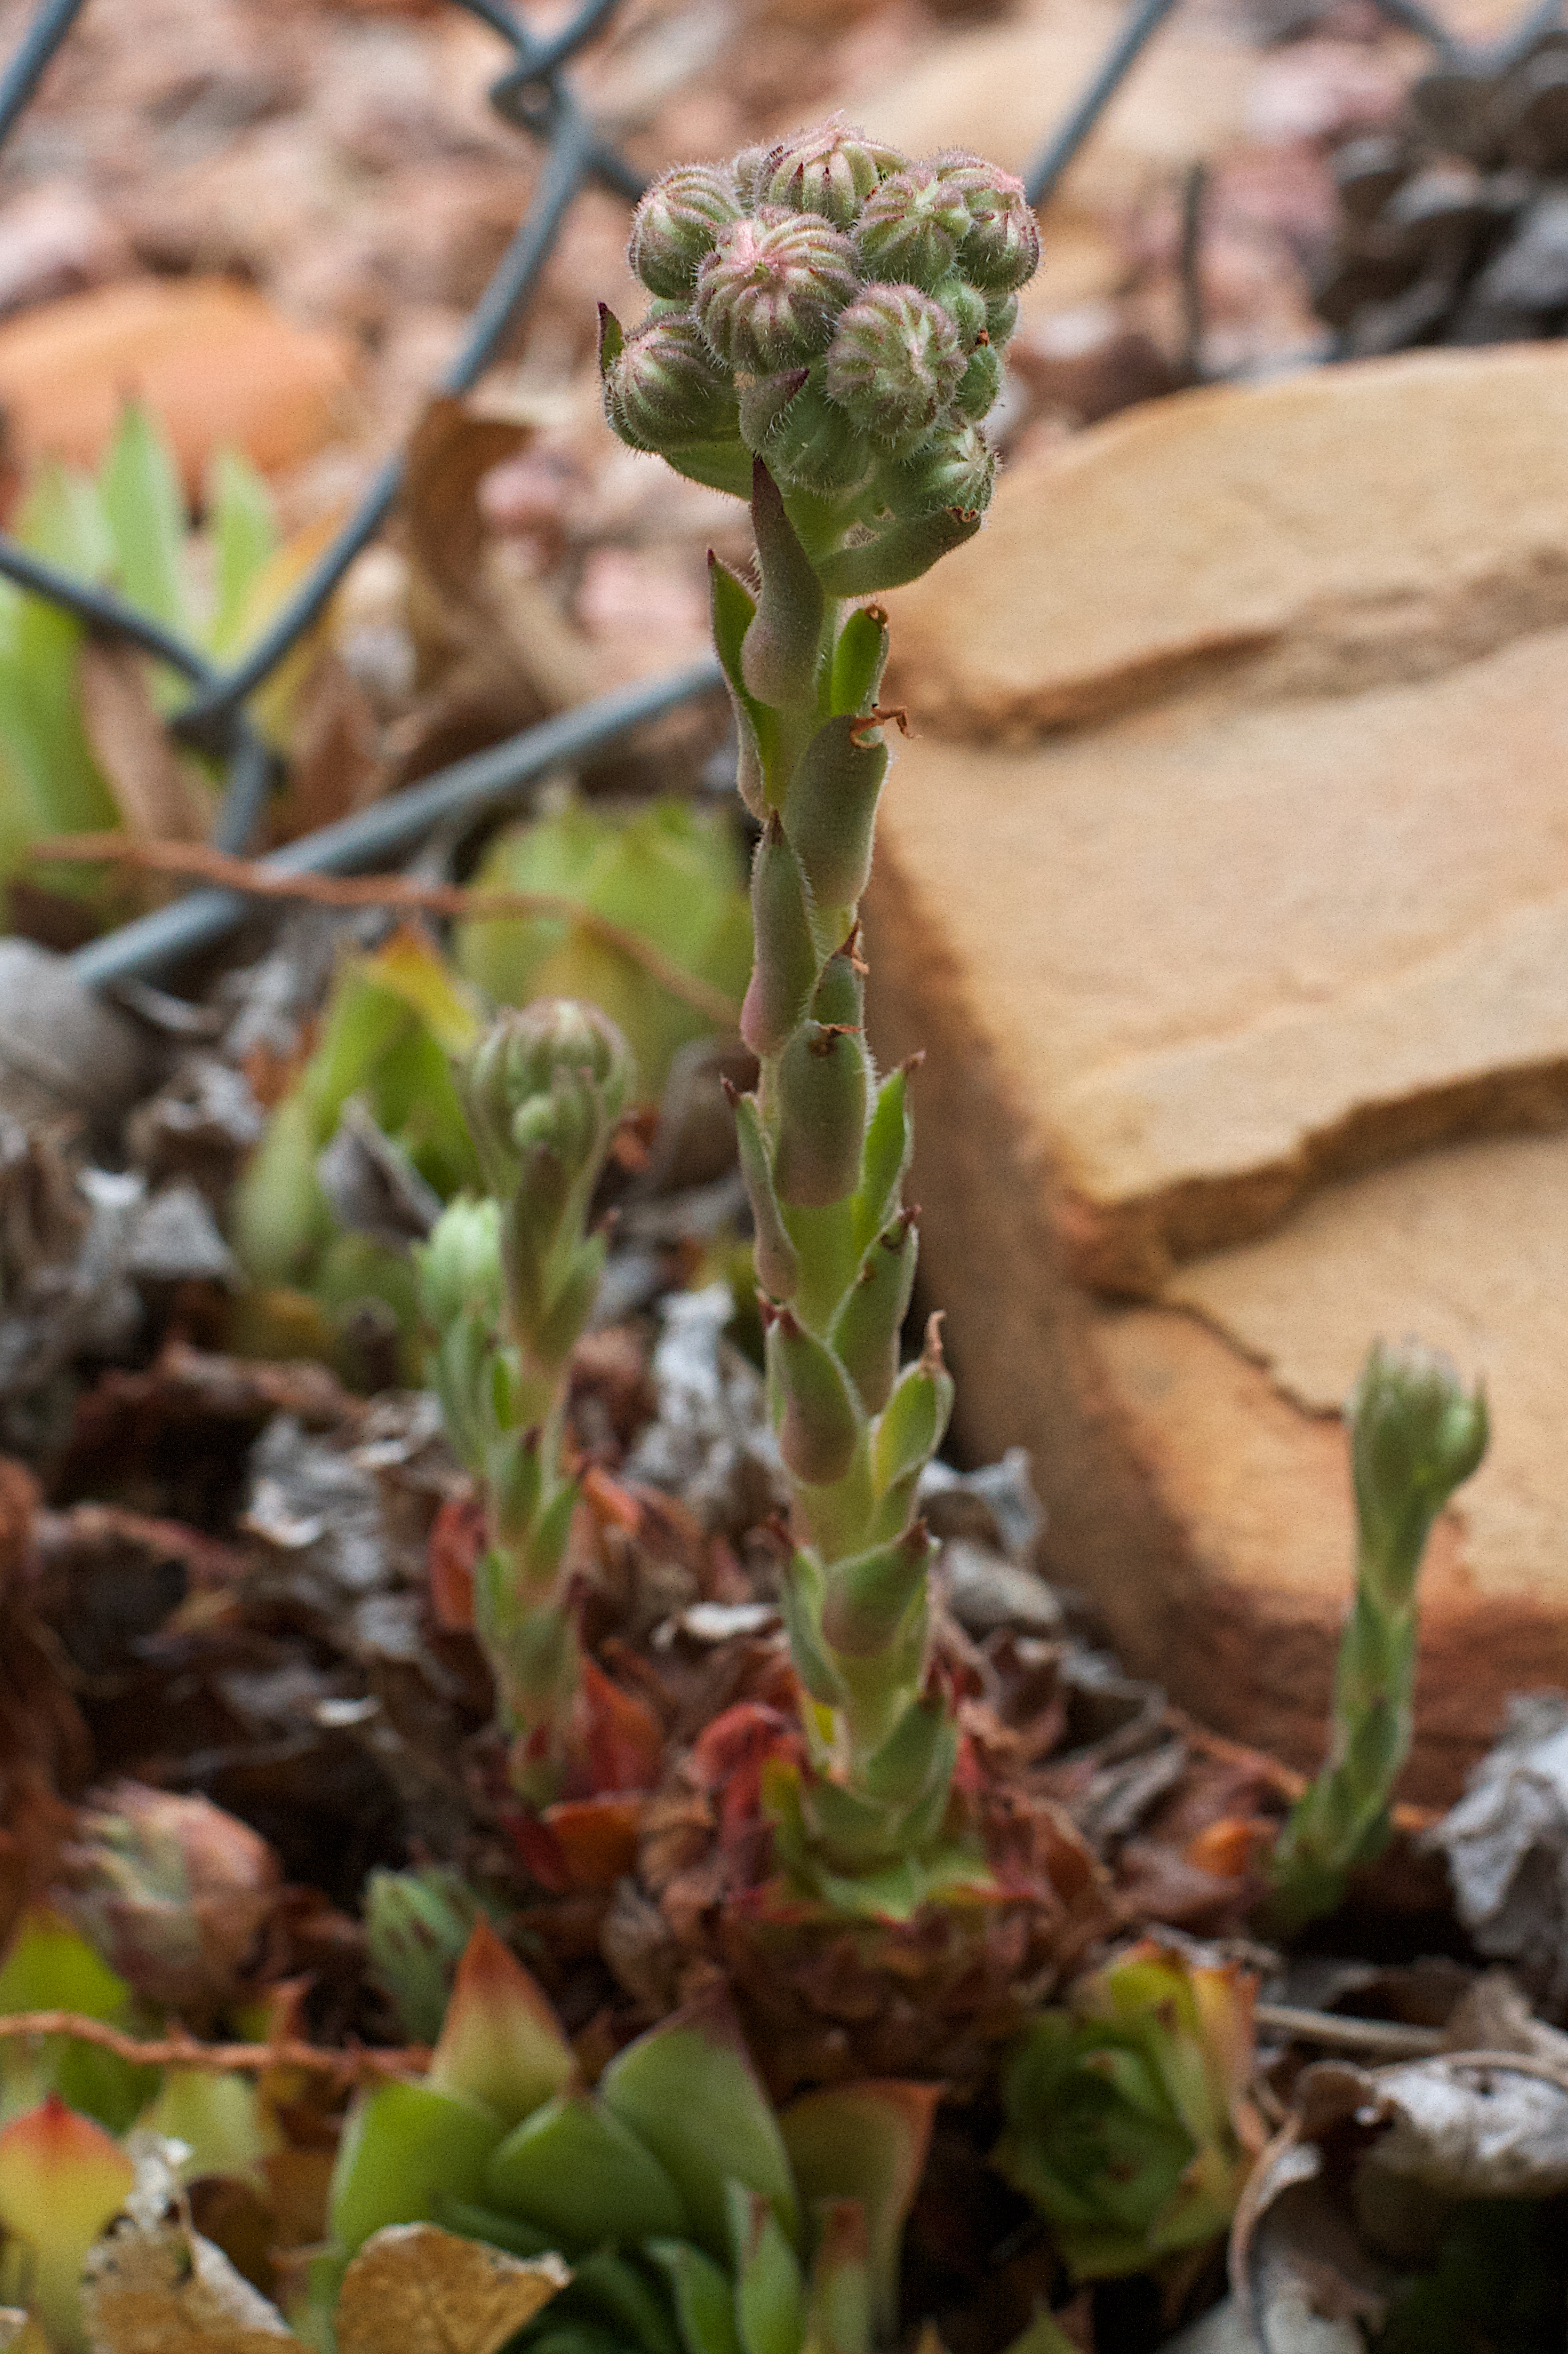
plant, leaf, flower, produce, soil, botany, flora, flowering plant, plant stem, land plant